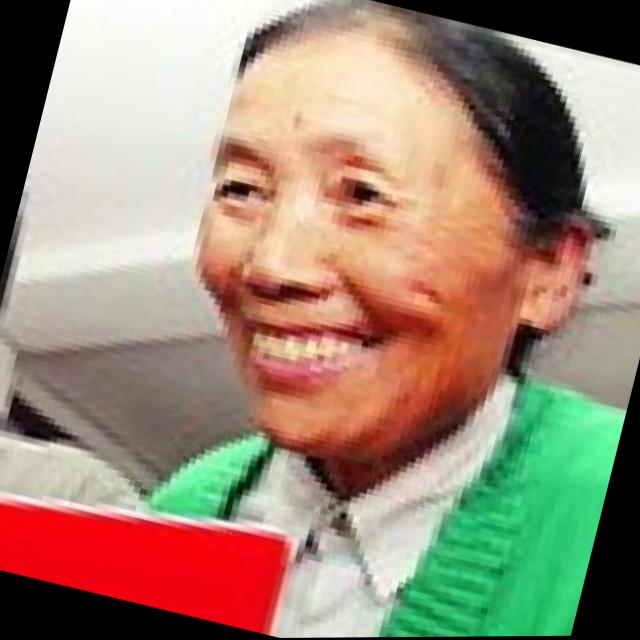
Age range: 65+